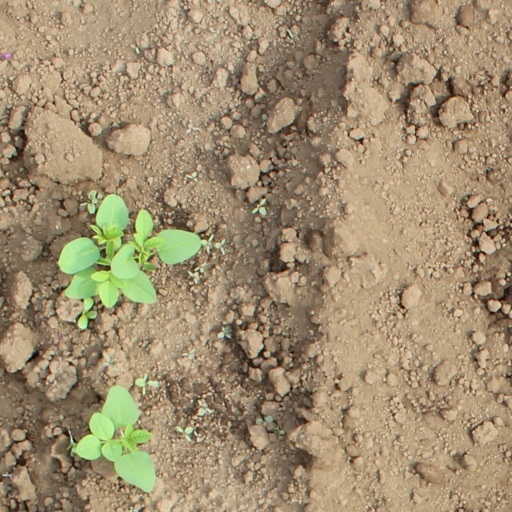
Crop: soybean